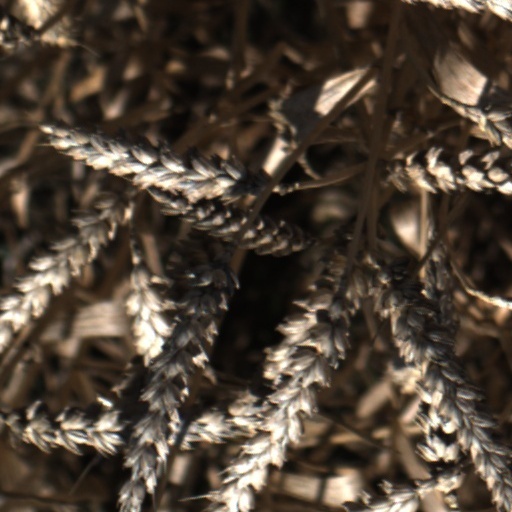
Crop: wheat